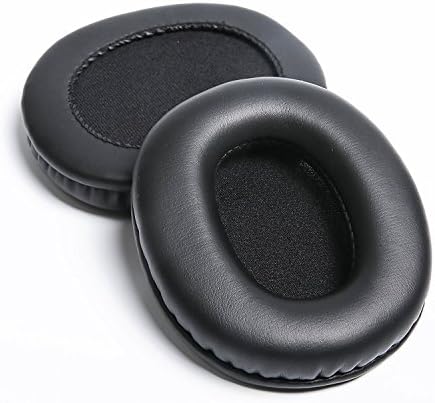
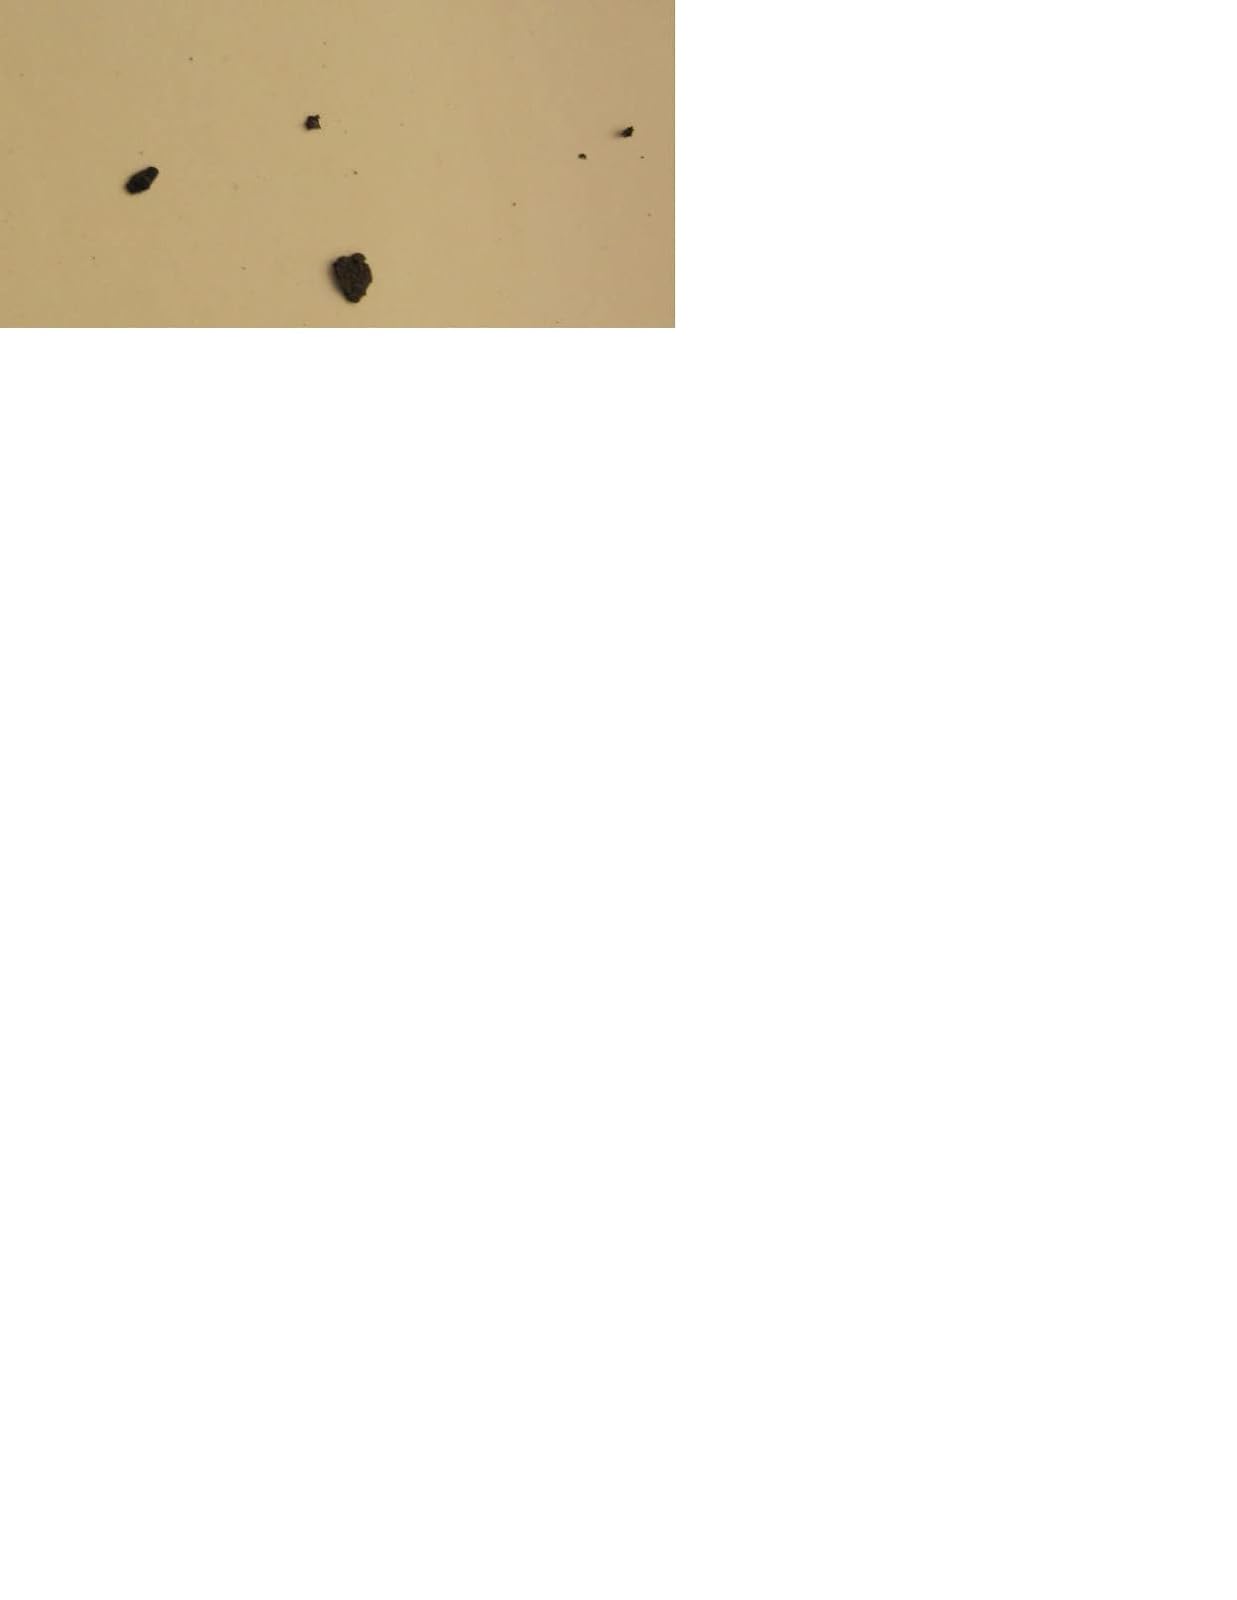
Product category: headphones
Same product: yes